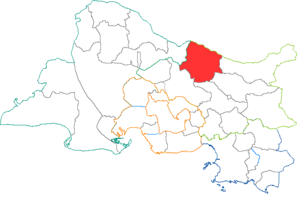
Situation du canton dans le département des Bouches du Rhône (France)
Le canton de Lambesc est une ancienne division administrative française située dans le département des Bouches-du-Rhône, dans l'arrondissement d'Aix-en-Provence.